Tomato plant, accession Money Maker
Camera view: horizontal (90 deg, fisheye); turntable rotation: 60 degrees
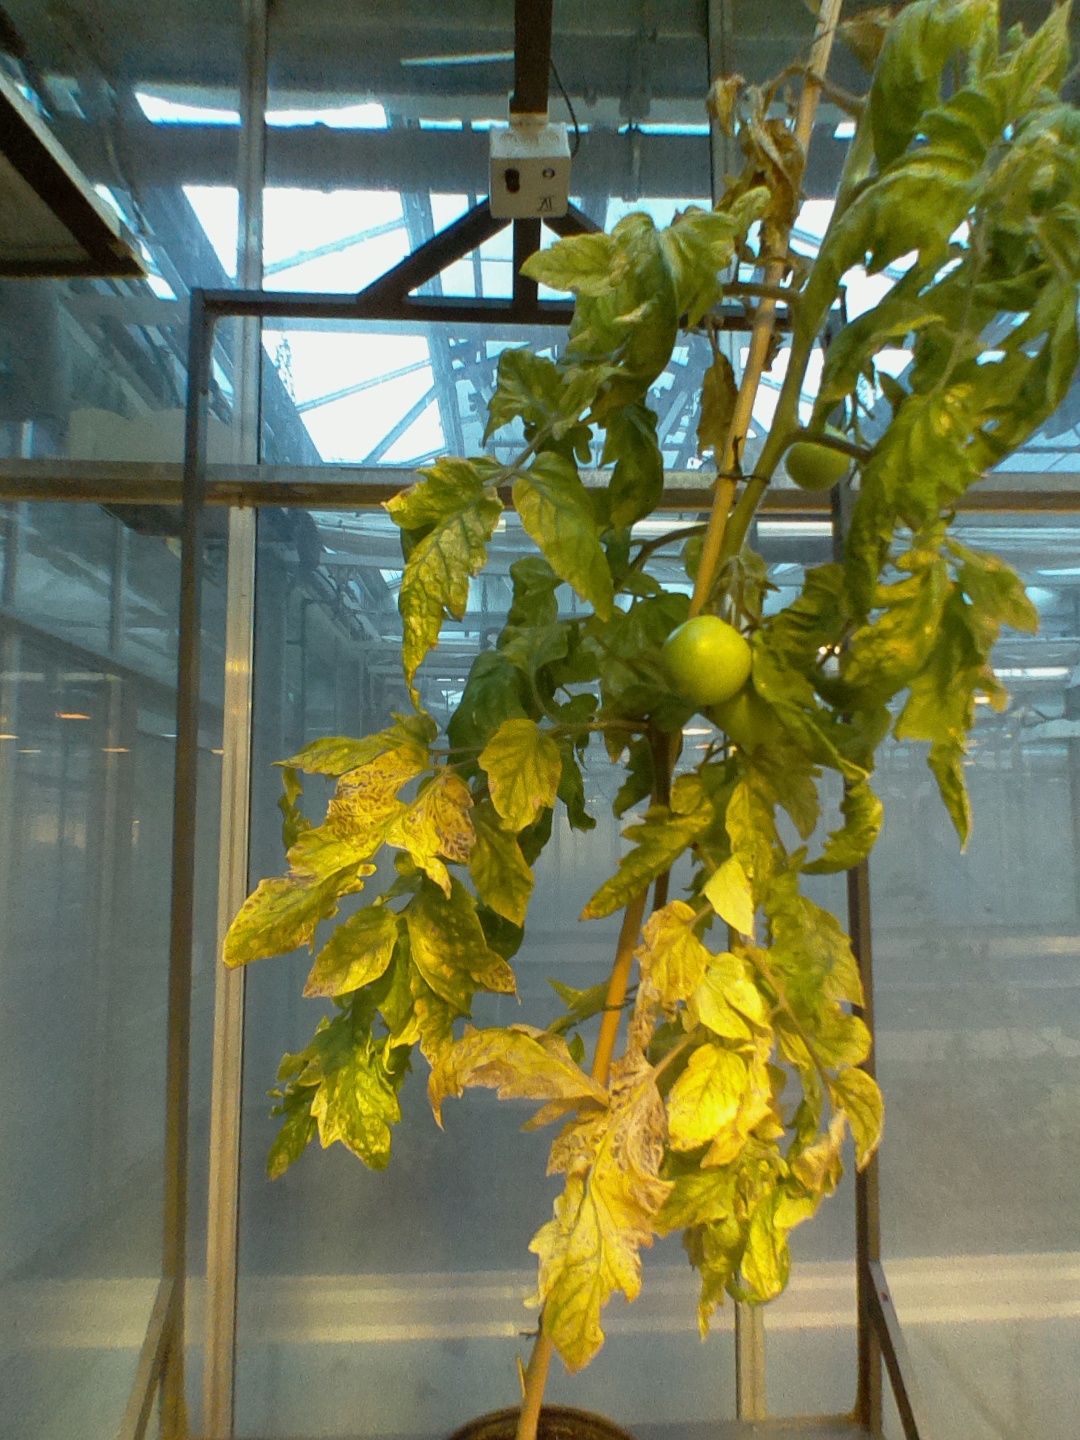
BBCH growth stage 79: 90% -100% of final fruit size